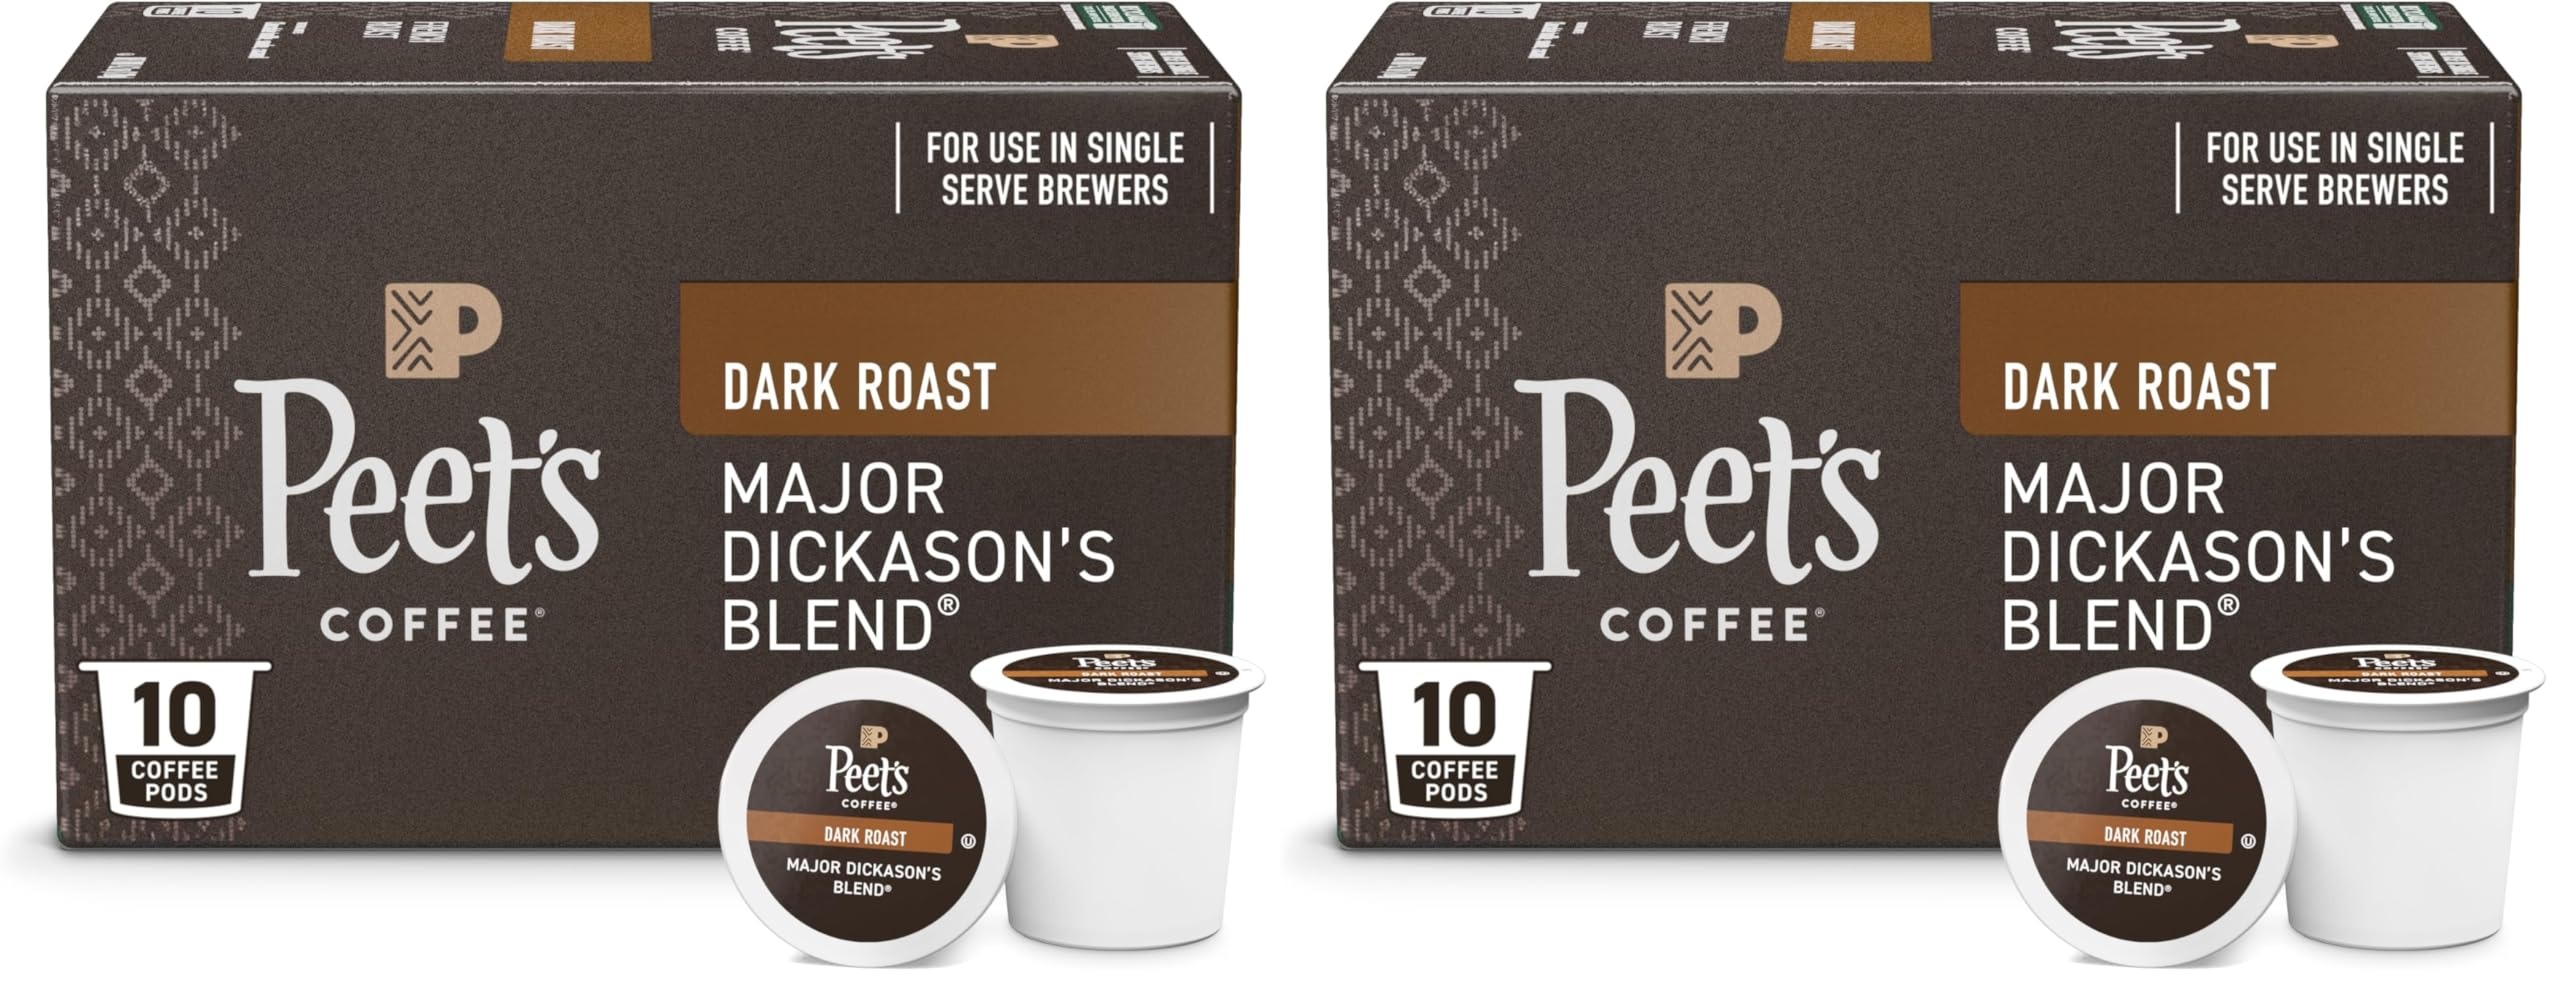
Item Name: Peet's Coffee, Dark Roast K-Cup Pods for Keurig Brewers - Major Dickason's Blend 10 Count (1 Box of 10 K-Cup Pods) (Pack of 2)
Bullet Point 1: The information below is per-pack only
Bullet Point 2: Contains one (1) Box of 10 Peet's Major Dickason's Blend Dark Roast Coffee Keurig K-Cup Pods - 100% Arabica Coffee. Packaging may vary for a limited time.
Bullet Point 3: Flavor and Roast: Dark Roast. Flavorful, robust, full-bodied. Developed by Mr. Peet and his most discerning customer, Major Dickason’s Blend epitomizes the rich, flavorful taste of Peet’s
Bullet Point 4: Brewing Methods: Peet's single serve, K-Cup Pods are compatible with all Keurig K-Cup Brewers
Bullet Point 5: Recyclable: Peet’s K-Cup Pods are fully recyclable - peel, compost or dispose grounds & recycle. Check locally, not recycled in all communities.
Bullet Point 6: Sourcing with Impact: The coffee you buy can impact the welfare of the people and planet. Peet’s is actively engaged in driving positive impact in communities where our coffees are grown.
Value: 20.0
Unit: Count

Price: 14.005